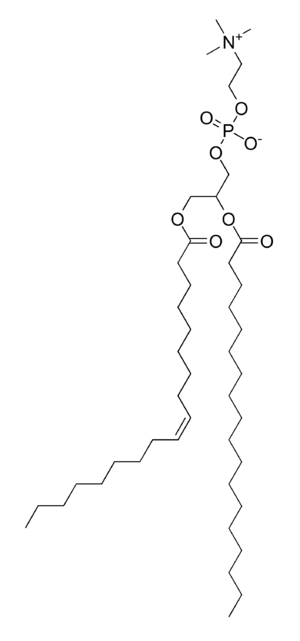
Un phospholipide est un lipide contenant un groupe acide phosphorique en tant que mono ou di-ester. Cette famille inclut notamment les acides phosphatidiques et les phosphoglycérides. Ce sont des lipides amphiphiles, c'est-à-dire constitués d'une « tête » polaire et de deux « queues » aliphatiques. La plupart des phospholipides sont les phosphoglycérides, dont la tête s'organise autour d'un résidu glycérol-3-phosphate estérifié par une molécule polaire, et les deux queues sont les chaînes aliphatiques de deux acide gras. Les autres phospholipides sont les sphingolipides, qui dérivent structurellement de la sphingosine, des sphingomyélines ou des céramides et non du glycérol, la sphingosine constituant l'une des deux queues aliphatiques.